Cinzio Aldobrandini

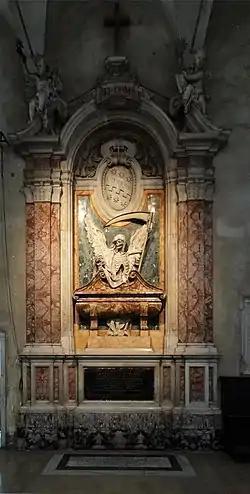
Tomb in the church San Pietro in Vincoli, Rome

Cinzio was born in Senigallia, son of Aurelio Personeni da Ca' Passero or Passeri, Doctor in Fine Arts and Medicine, son of Bernardino Passeri and wife, and wife Giulia or Elisabetta Aldobrandini, the latter being sister to Cardinal Giovanni Aldobrandini, Cardinal Ippolito Aldobrandini (later Pope Clement VIII), Pietro Aldobrandini (? - Rome, 11 February 1587), married to Flaminia Ferracci (? - Rome, 27 April 1603), sister of lawyer Muzio Ferracci (parents of Olimpia Aldobrandini, 1st Princess of Rossano, and Cardinal Pietro Aldobrandini), and Bernardo Aldobrandini, married to Livia Capizucchi, and daughter of Silvestro Aldobrandini and wife Lisa Donati.